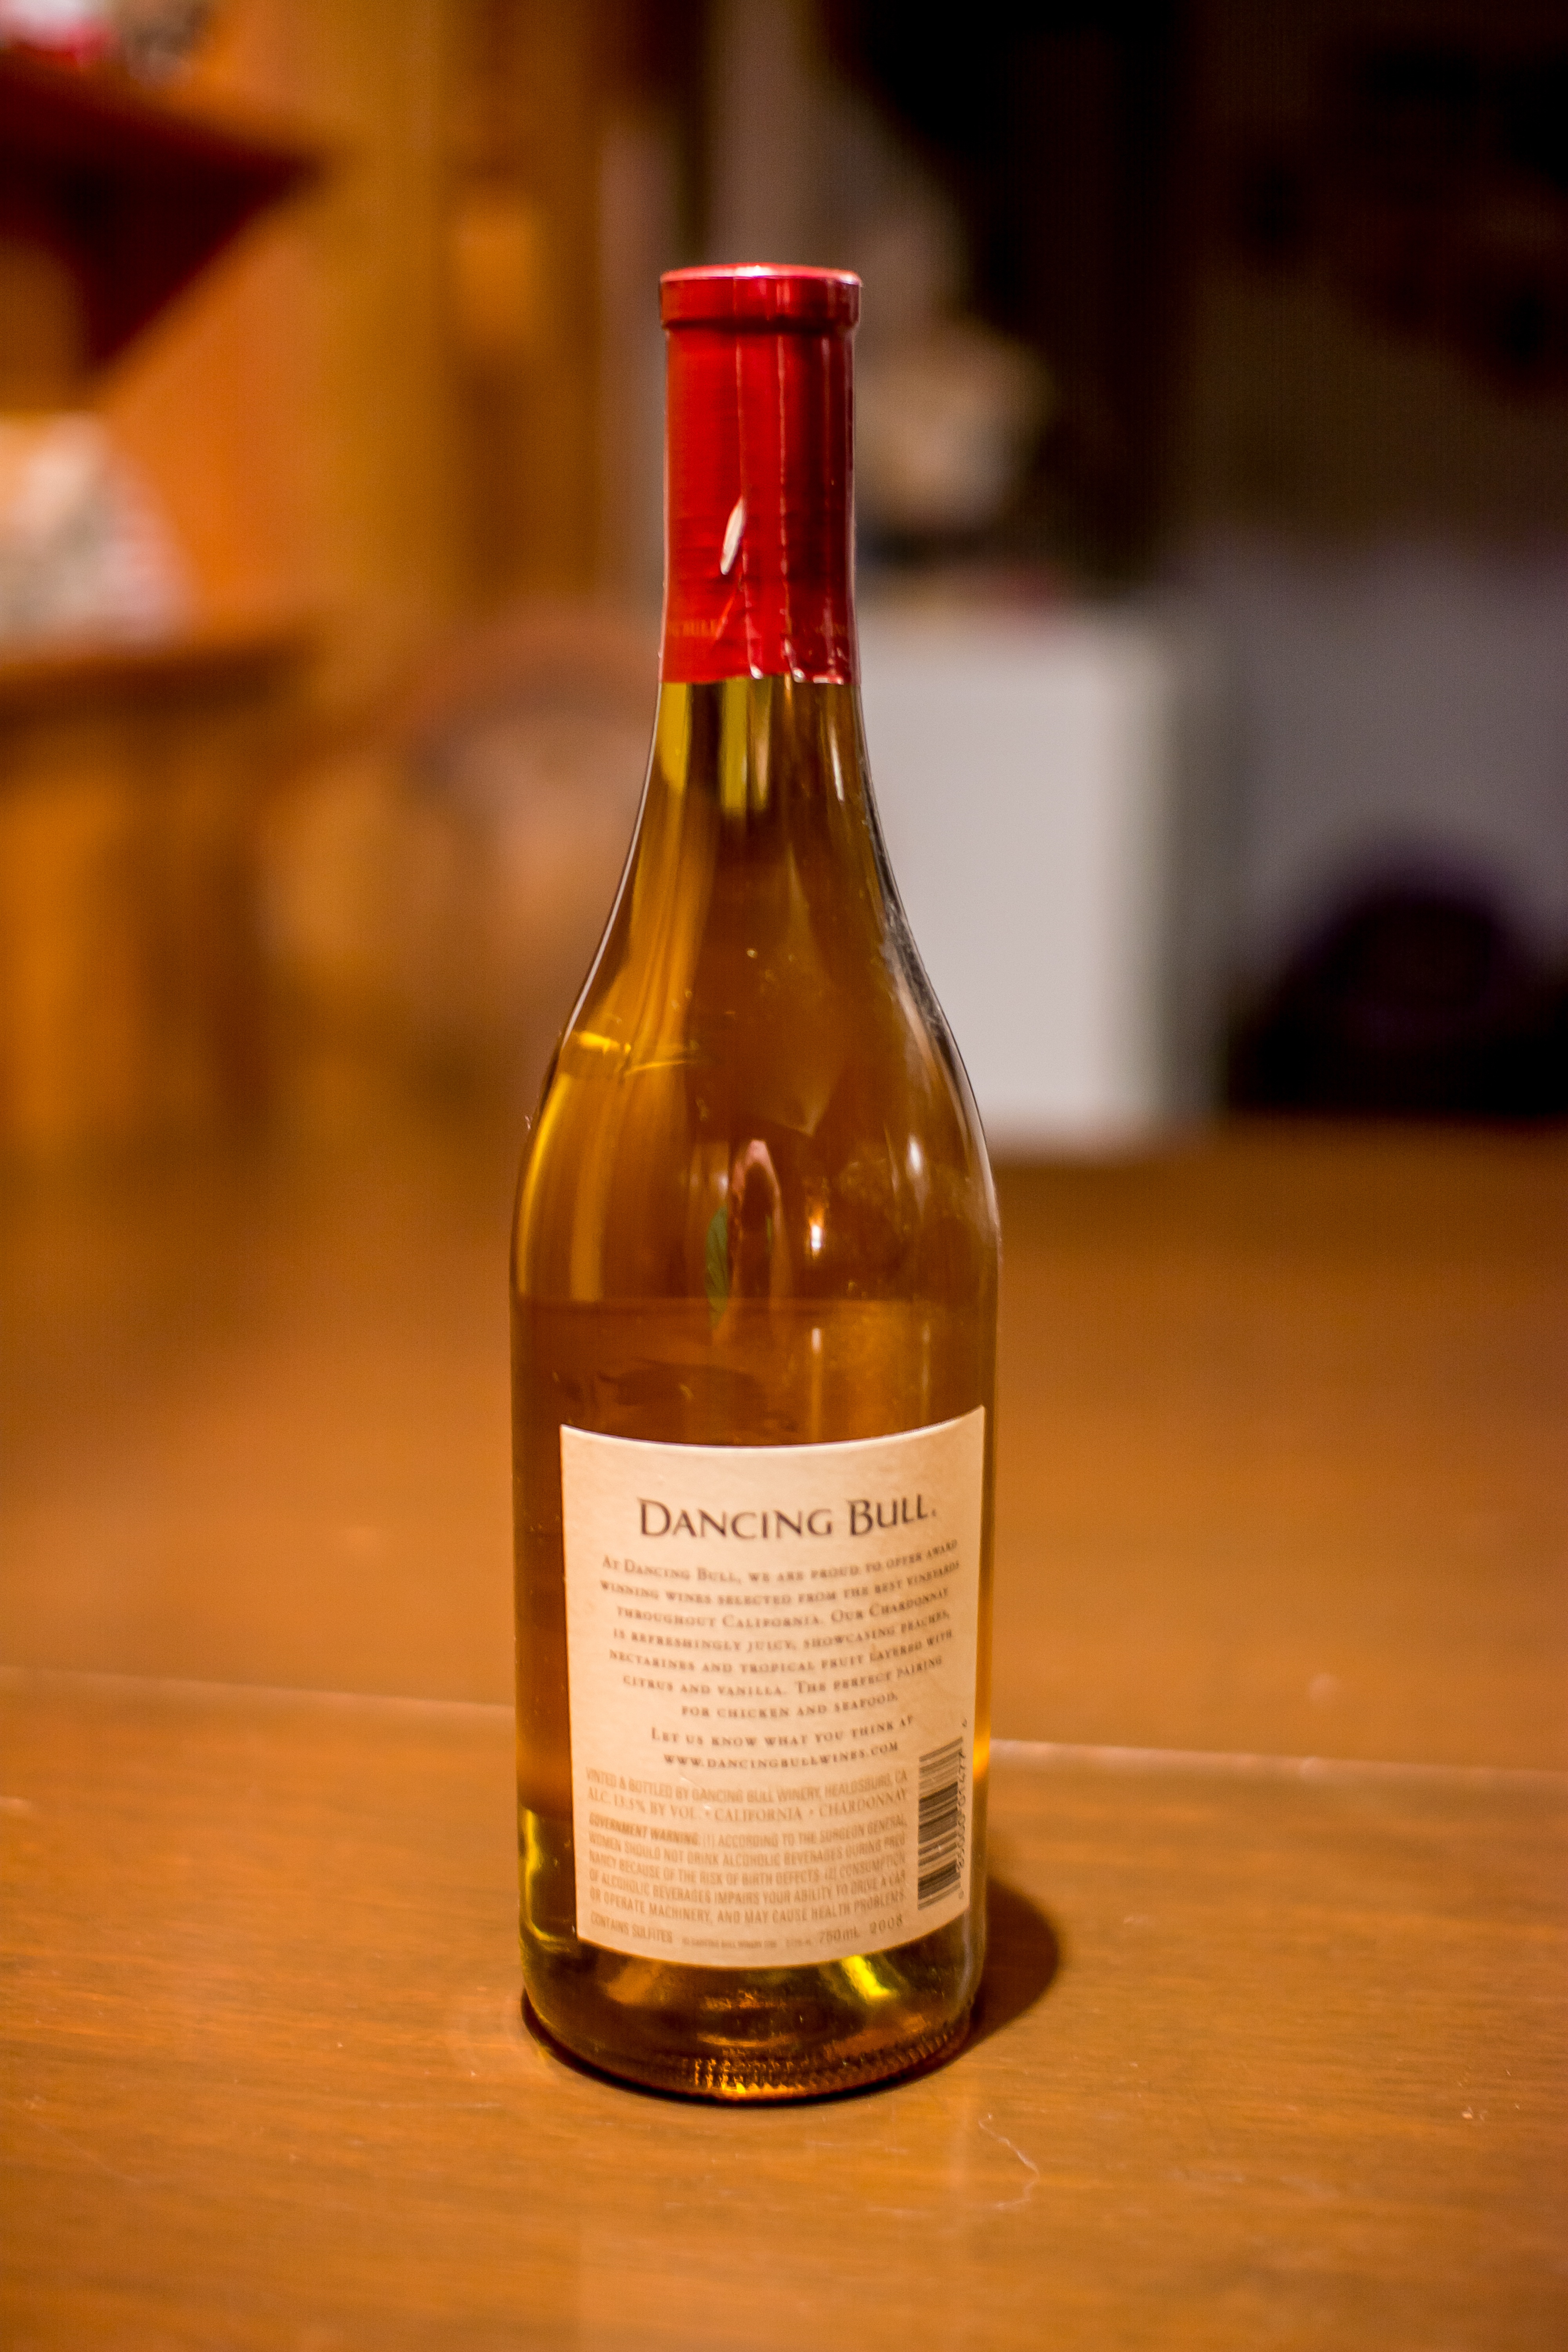
wine, glass, bar, celebration, beverage, drink, bottle, beer, alcohol, cocktail, liquor, alcoholic, booze, party, drunk, whisky, drinks, liqueur, white wine, alcoholic beverage, imbibe, distilled beverage